Ábrahám Ganz

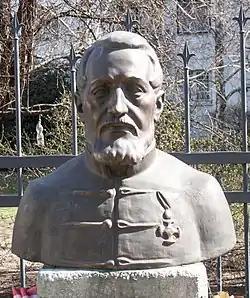
Statue of Ábrahám Ganz

On the 24 October 1849 he married Jozefa Heiss, the daughter of the city judge of Buda, Laurentius Heiss. They could not have their own children, so they adopted two related orphan girls, Anna Pospech and Jozefina Ganz.